Oscar Ybarra

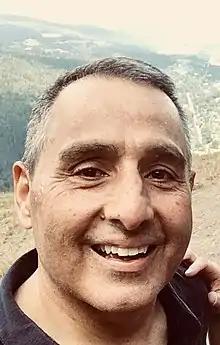

Oscar Ybarra is an American psychologist. He is professor of organizational behavior at the University of Illinois, and he is professor emeritus of psychology and management and organizations at the University of Michigan. Ybarra is also Research Director of the adaptive social cognition lab, and at Michigan he was Director of Innovate Blue, an organization focusing on innovation and entrepreneurship education. He has also been a visiting professor at Southwest University in Chongqing, China. His research largely revolves around the impact that social connections and social dynamics have on individuals and groups, particularly how patterns of social interaction influence individual cognition, how social media and social networking sites affect well-being, and how perceptions of trust and threat affect interpersonal and intergroup relations. Ybarra is also the co-founder of cred-ABLE LLC, a company that designs research-based assessments for individuals, teams, and small to mid-size companies.